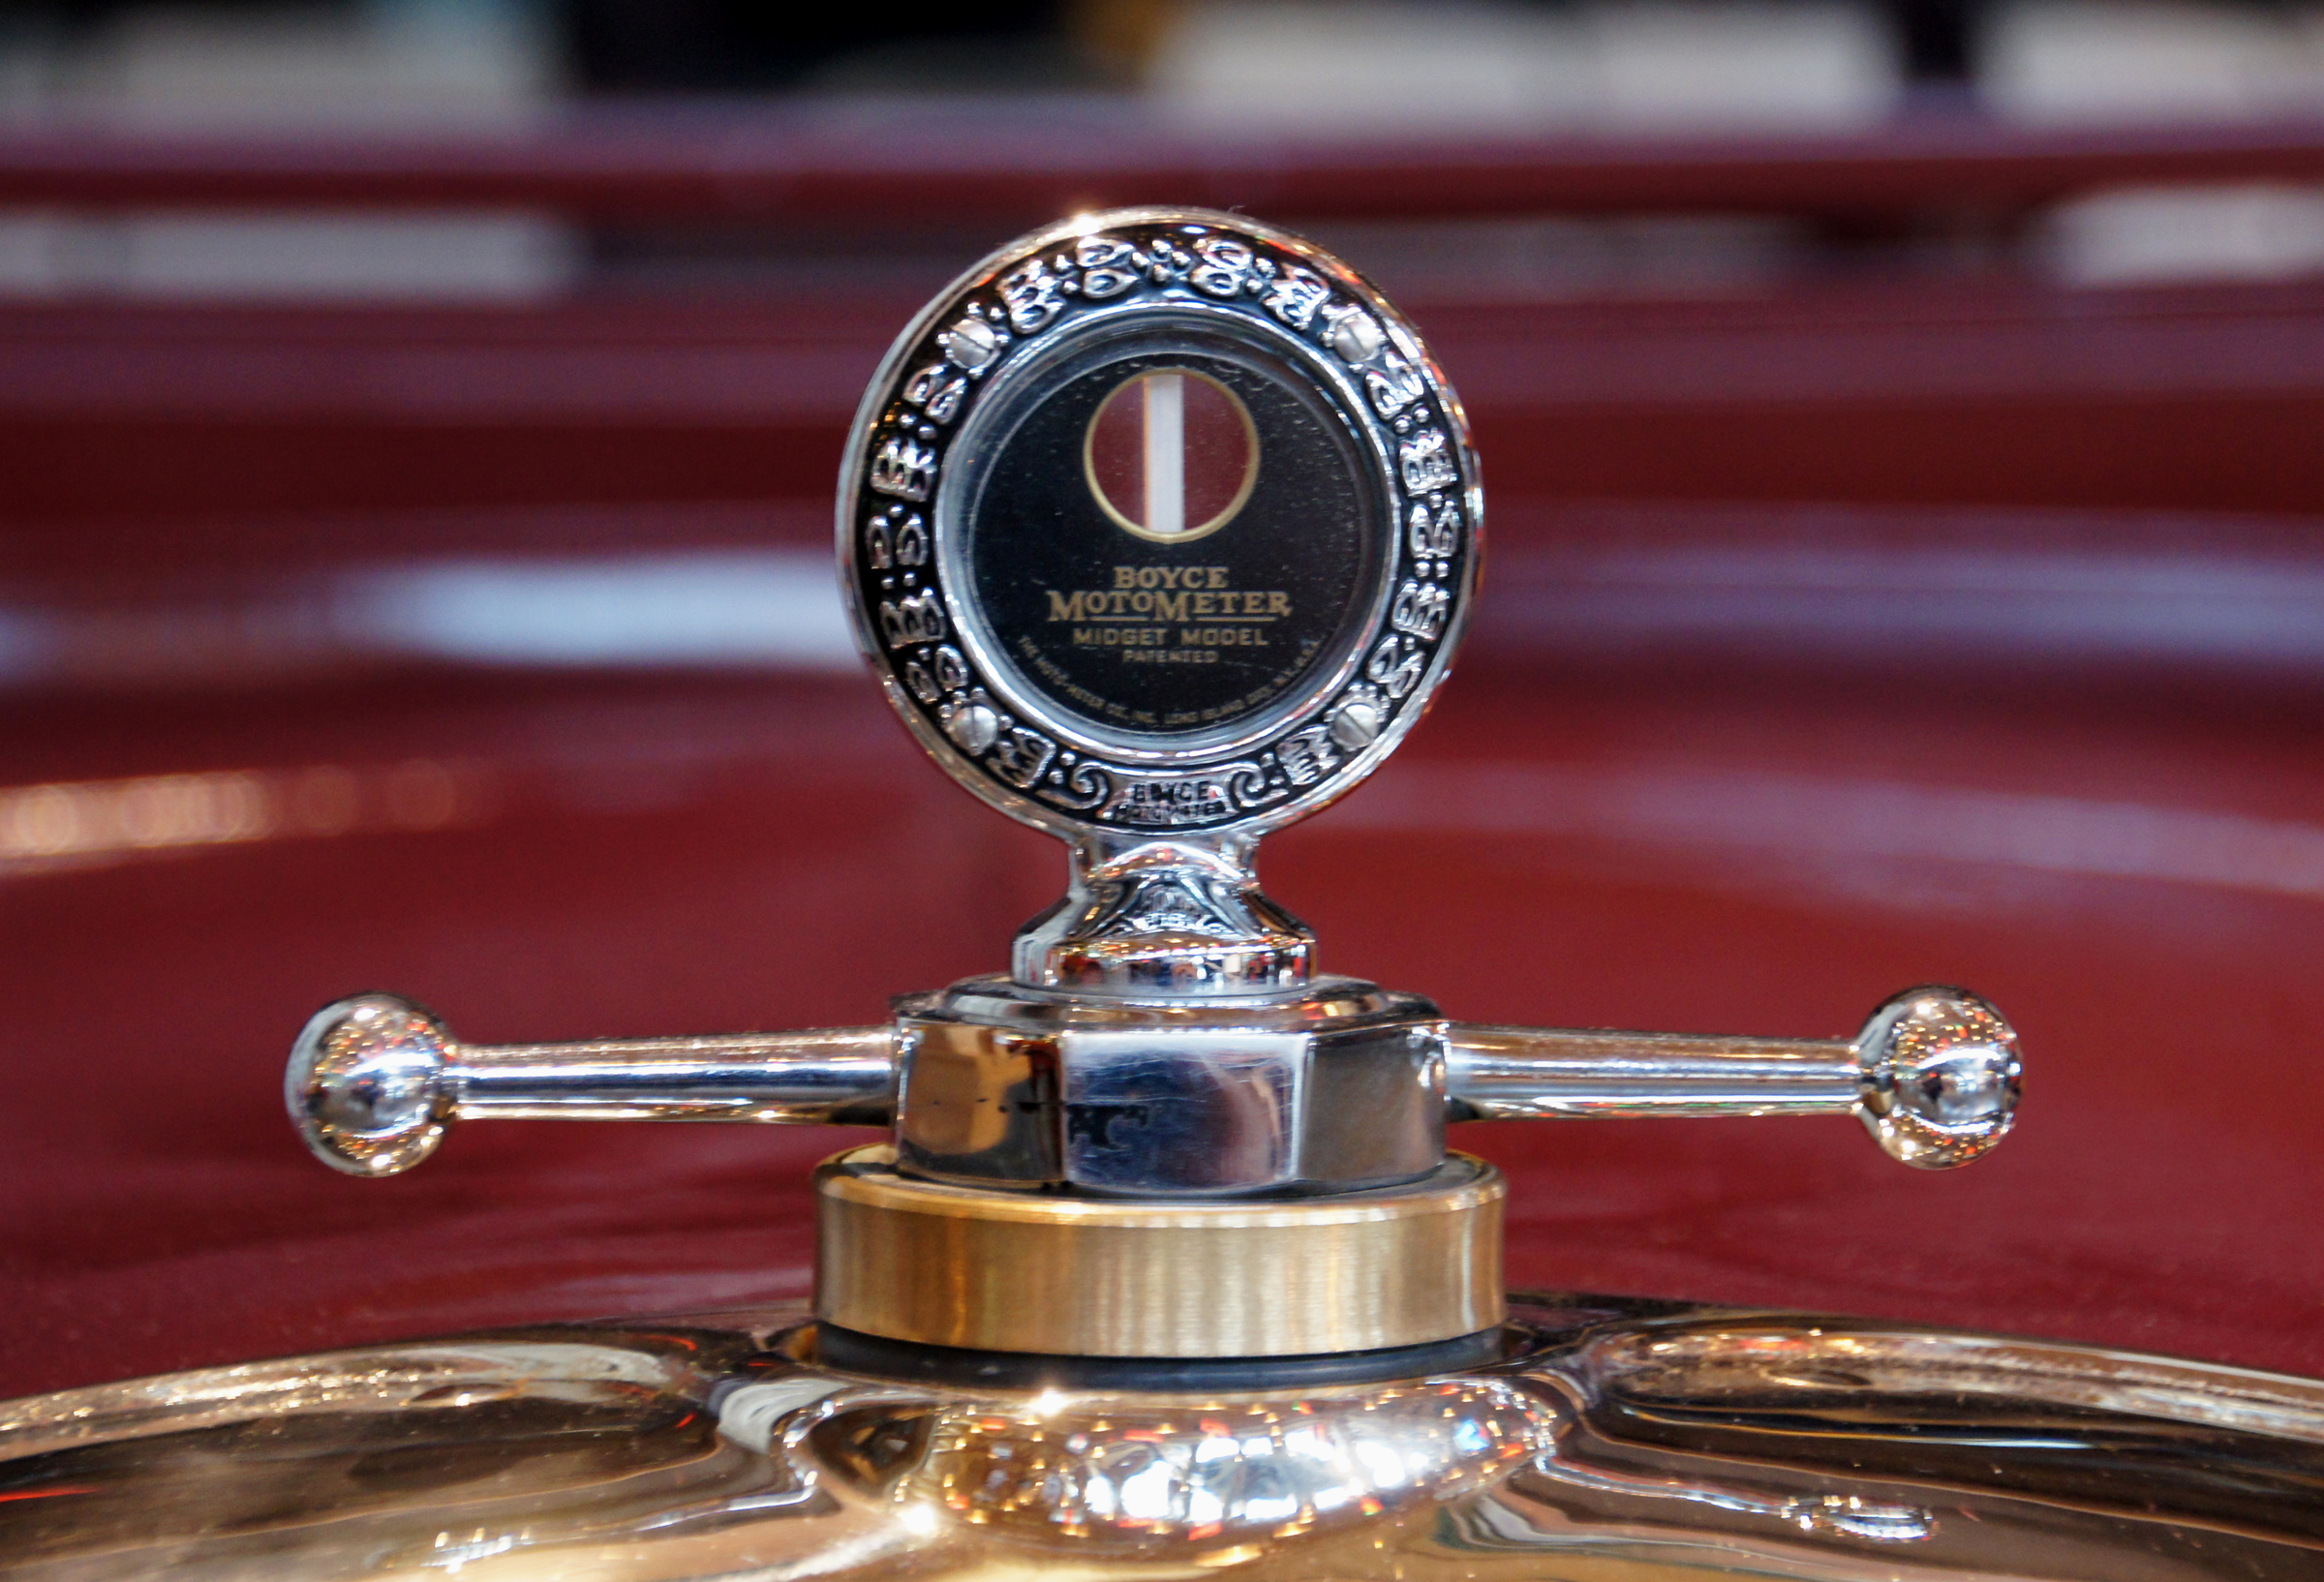
car, vehicle, cars, sonydslra580, theboycemotometer, motoring, radiatorcap